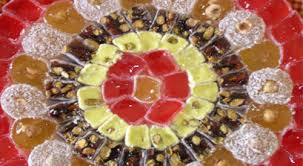
Yemek: lokum